Softball in Australia

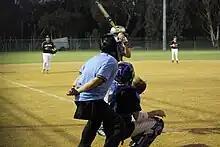
Men's softball being played in the Australian Capital Territory

A national men's association for softball was created in 1949 and was the first of its kind for men's softball in Australia. The organisation folded within the year because men's softball could not compete for participation with other popular Australian sports like Australian rules football, rugby league, cricket and baseball. The popularity of softball for men started happening in the late 1970s. In 1994, estimates put male participation in the sport at fifty-thousand regular competitors. Men's world championships were first held in Mexico City in 1966 and have been held every four years since. Australia did not send a team to this competition. Australia has never hosted the men's championships, nor won it or been runners up. Australia's men competed at the 1988 Men's Softball World Series, the first Softball World Series for men.